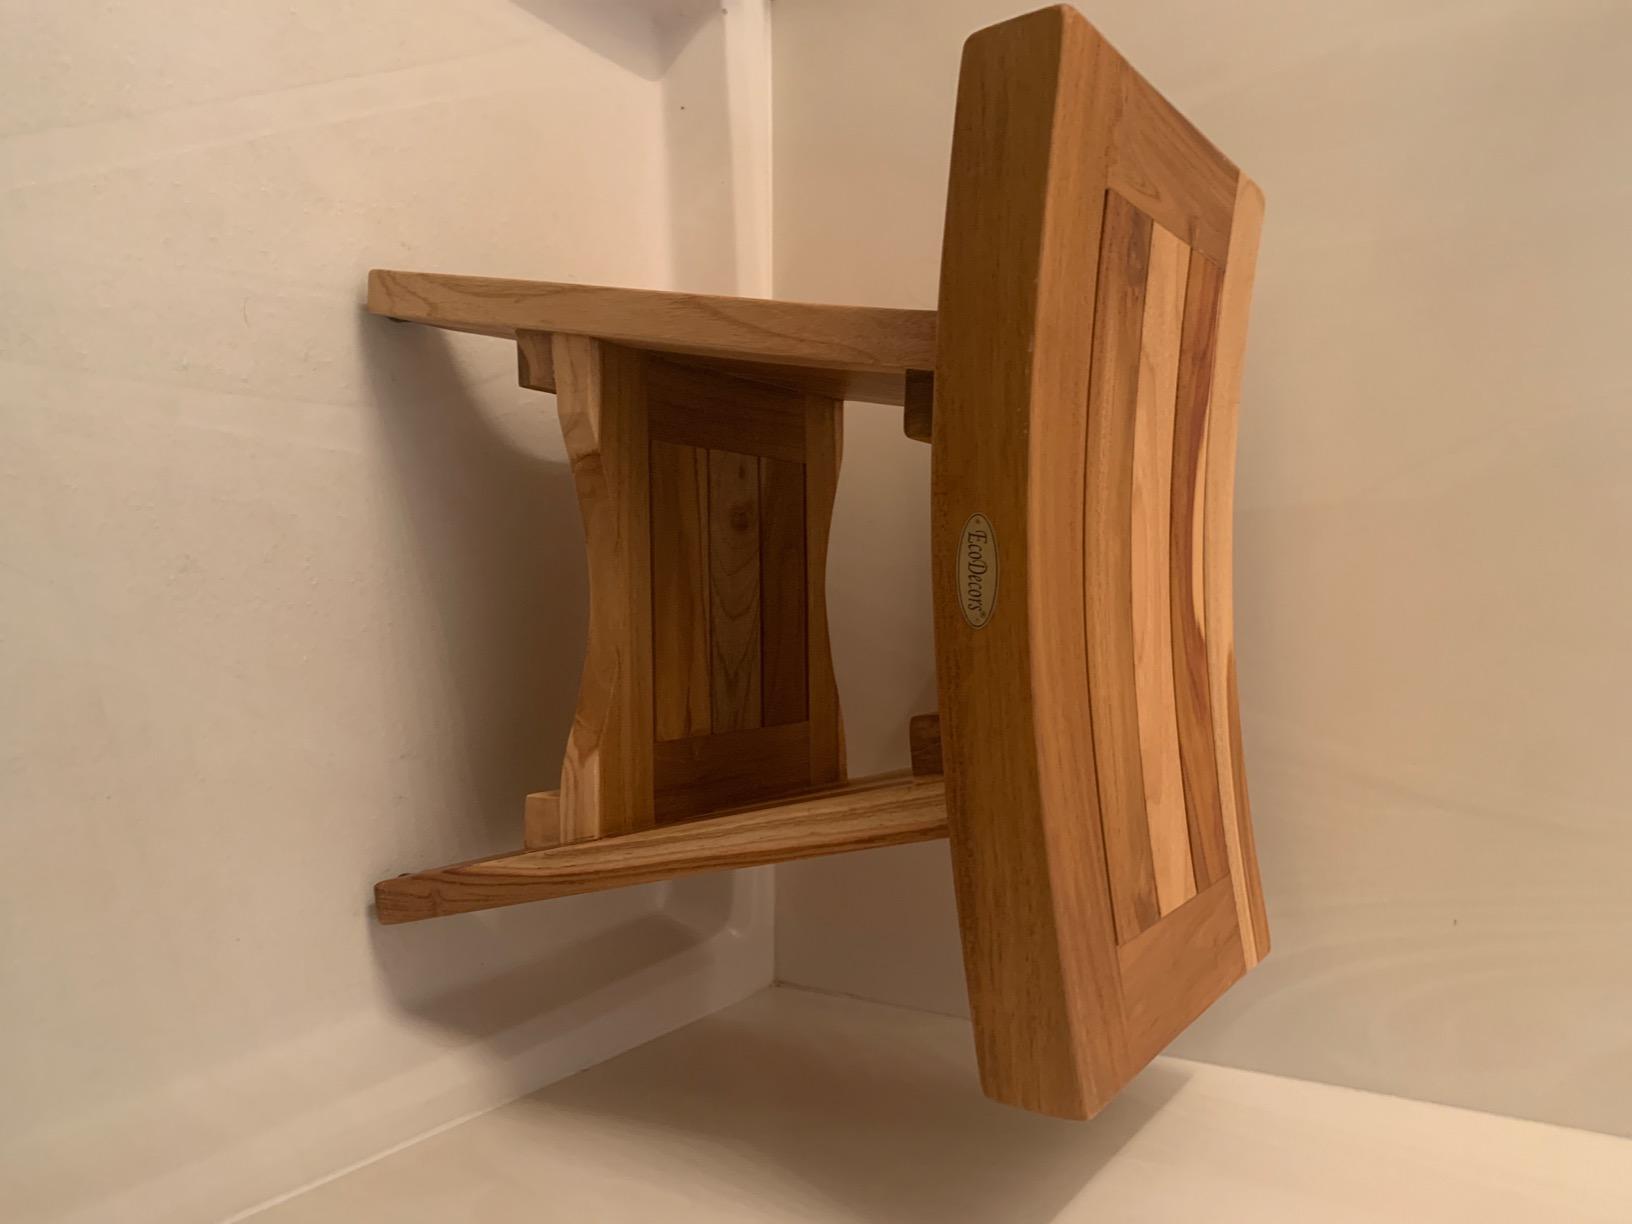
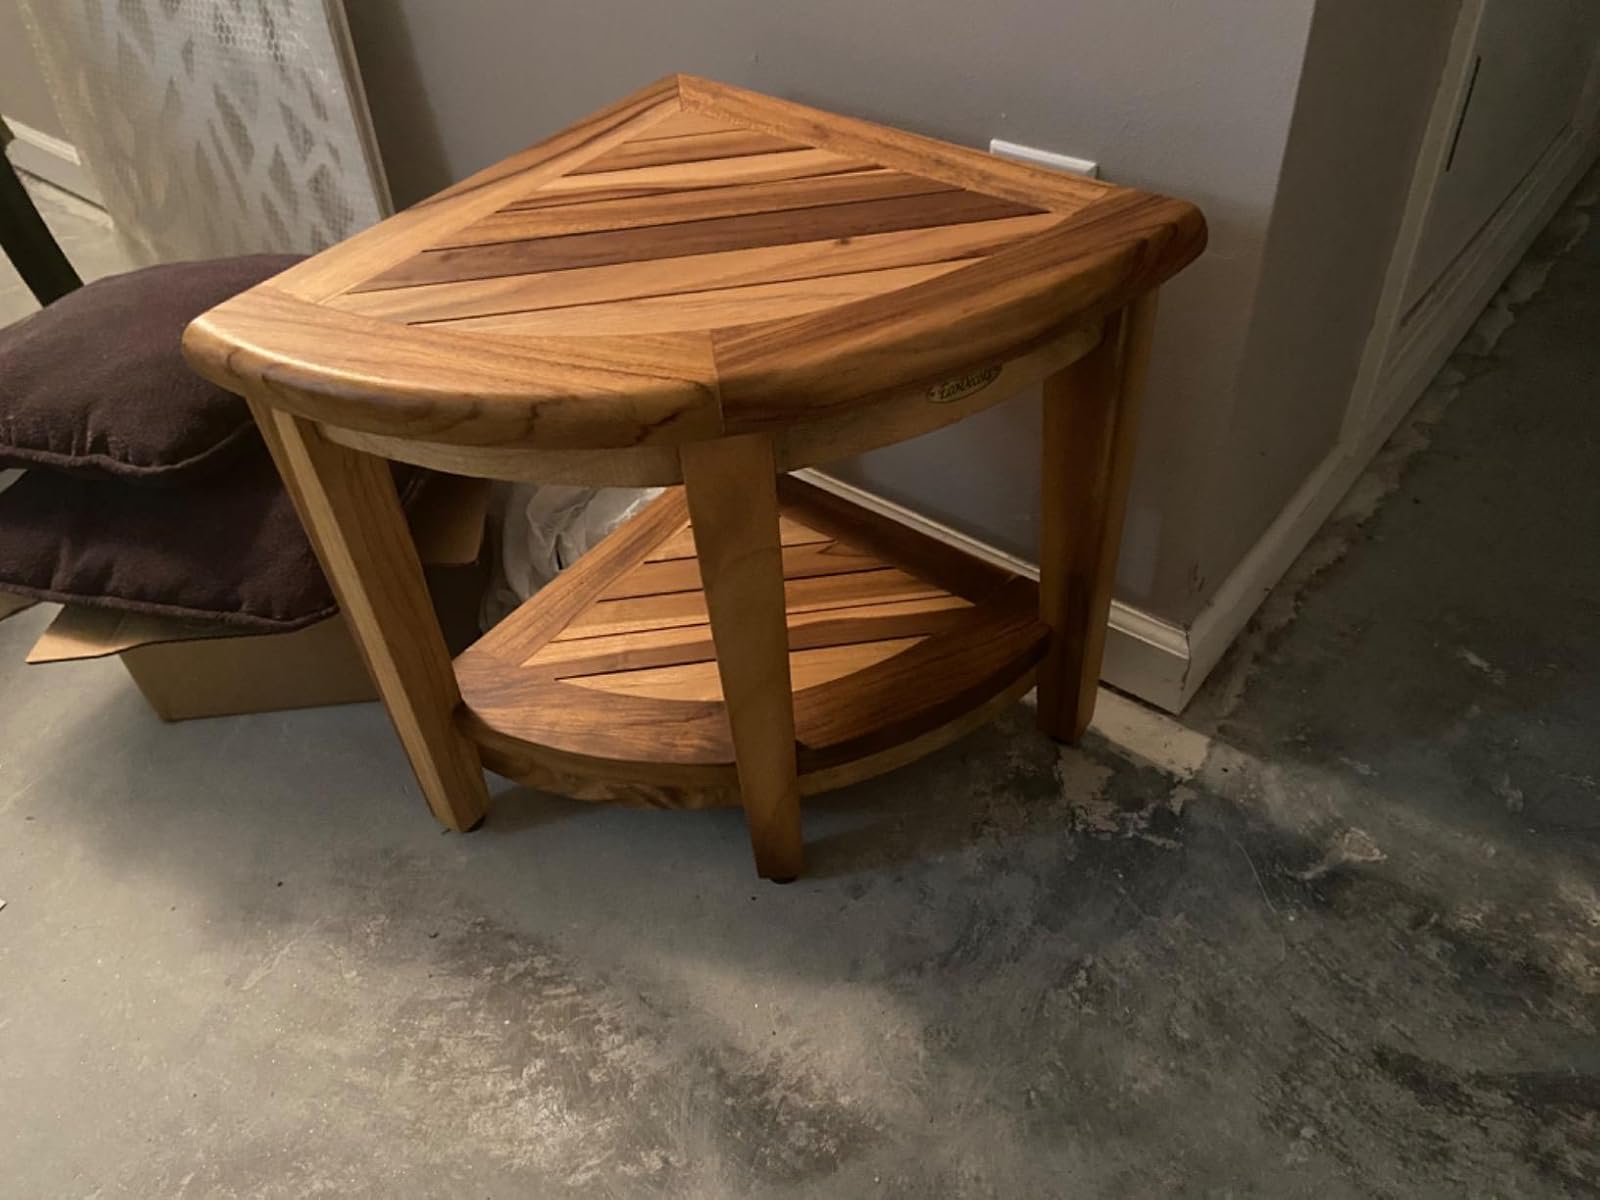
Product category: stool
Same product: no